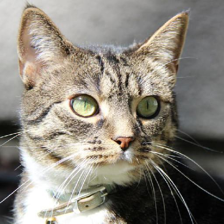
Label: animals